Emmy Awards

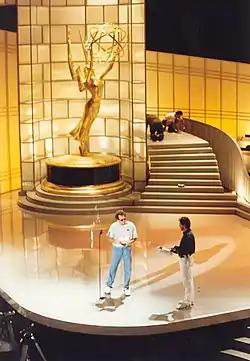
Comedian Garry Shandling during the rehearsal of the 45th Primetime Emmy Awards, in September 1993

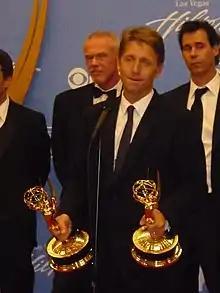
TV producer and writer Bradley Bell accepting Daytime Emmy Awards for his work on the daytime soap opera "The Bold and the Beautiful" in 2010

The Primetime Emmys are presented in recognition of excellence in American primetime television programming. Ceremonies generally are held in mid-September, on the Sunday before the official start of the fall television season, and are currently broadcast in rotation among the ABC, CBS, NBC, and Fox networks, each network taking turns to air the ceremony every four years.